Changi Naval Base

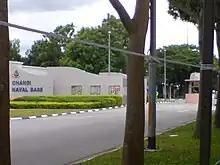
Entrance to Changi Naval Base (CNB) in 2007

Its berthing space can accommodate an aircraft carrier and is often used by visiting ships of the Royal Navy as part of the Five Power Defence Arrangements (FPDA) and United States Navy, as a result of the signing of the addendum to the 1990 United States–Singapore Memorandum of Understanding on 10 November 1990, which formalised arrangements for US Navy ships to use CNB facilities.